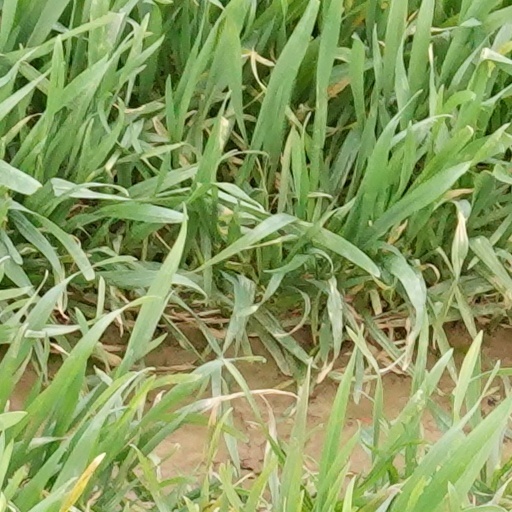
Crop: wheat